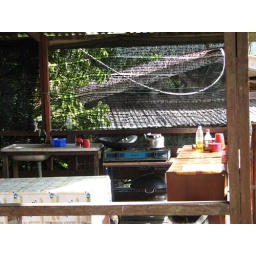
a kitchen in the mountains